Colombian Postcards

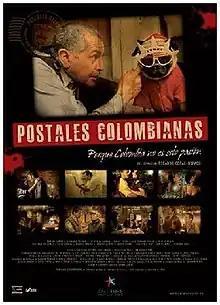
Theatrical release poster

Colombian Postcards is a 2011 Colombian comedy film directed by Ricardo Coral. The Spanish-language film stars Adriana Campos, Alexandra Escobar and Sandra Guzmán.